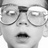
Emotion: surprise